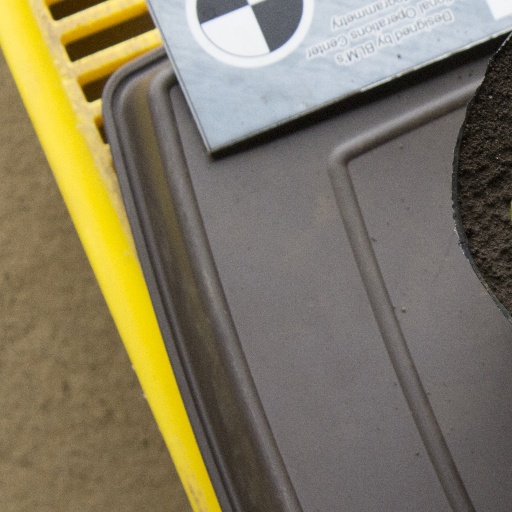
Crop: soybean